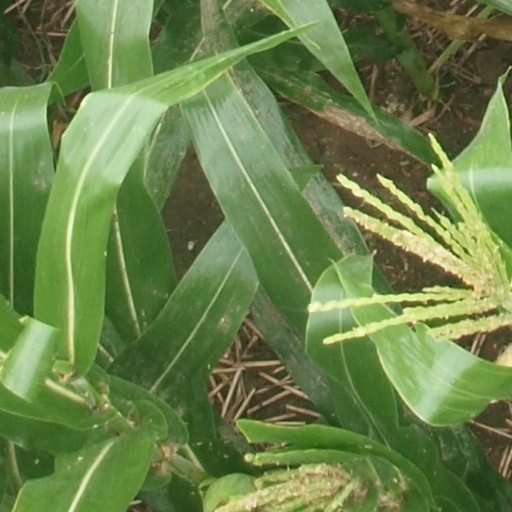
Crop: maize; corn